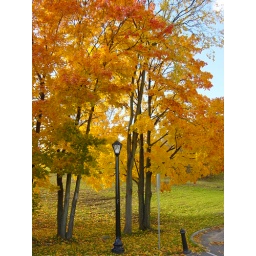
lamp post amidst the fiery orange of autumn in lincoln park, albany ny